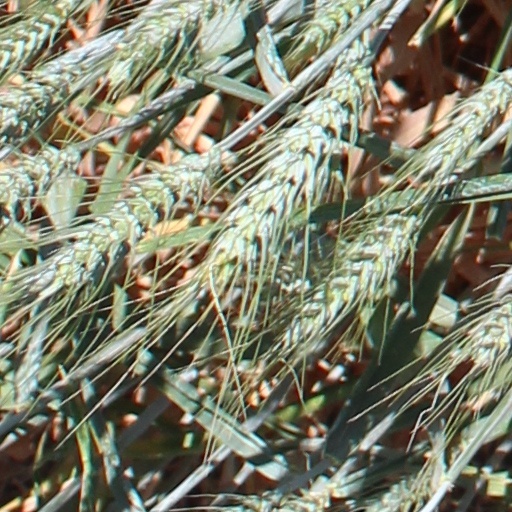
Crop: wheat